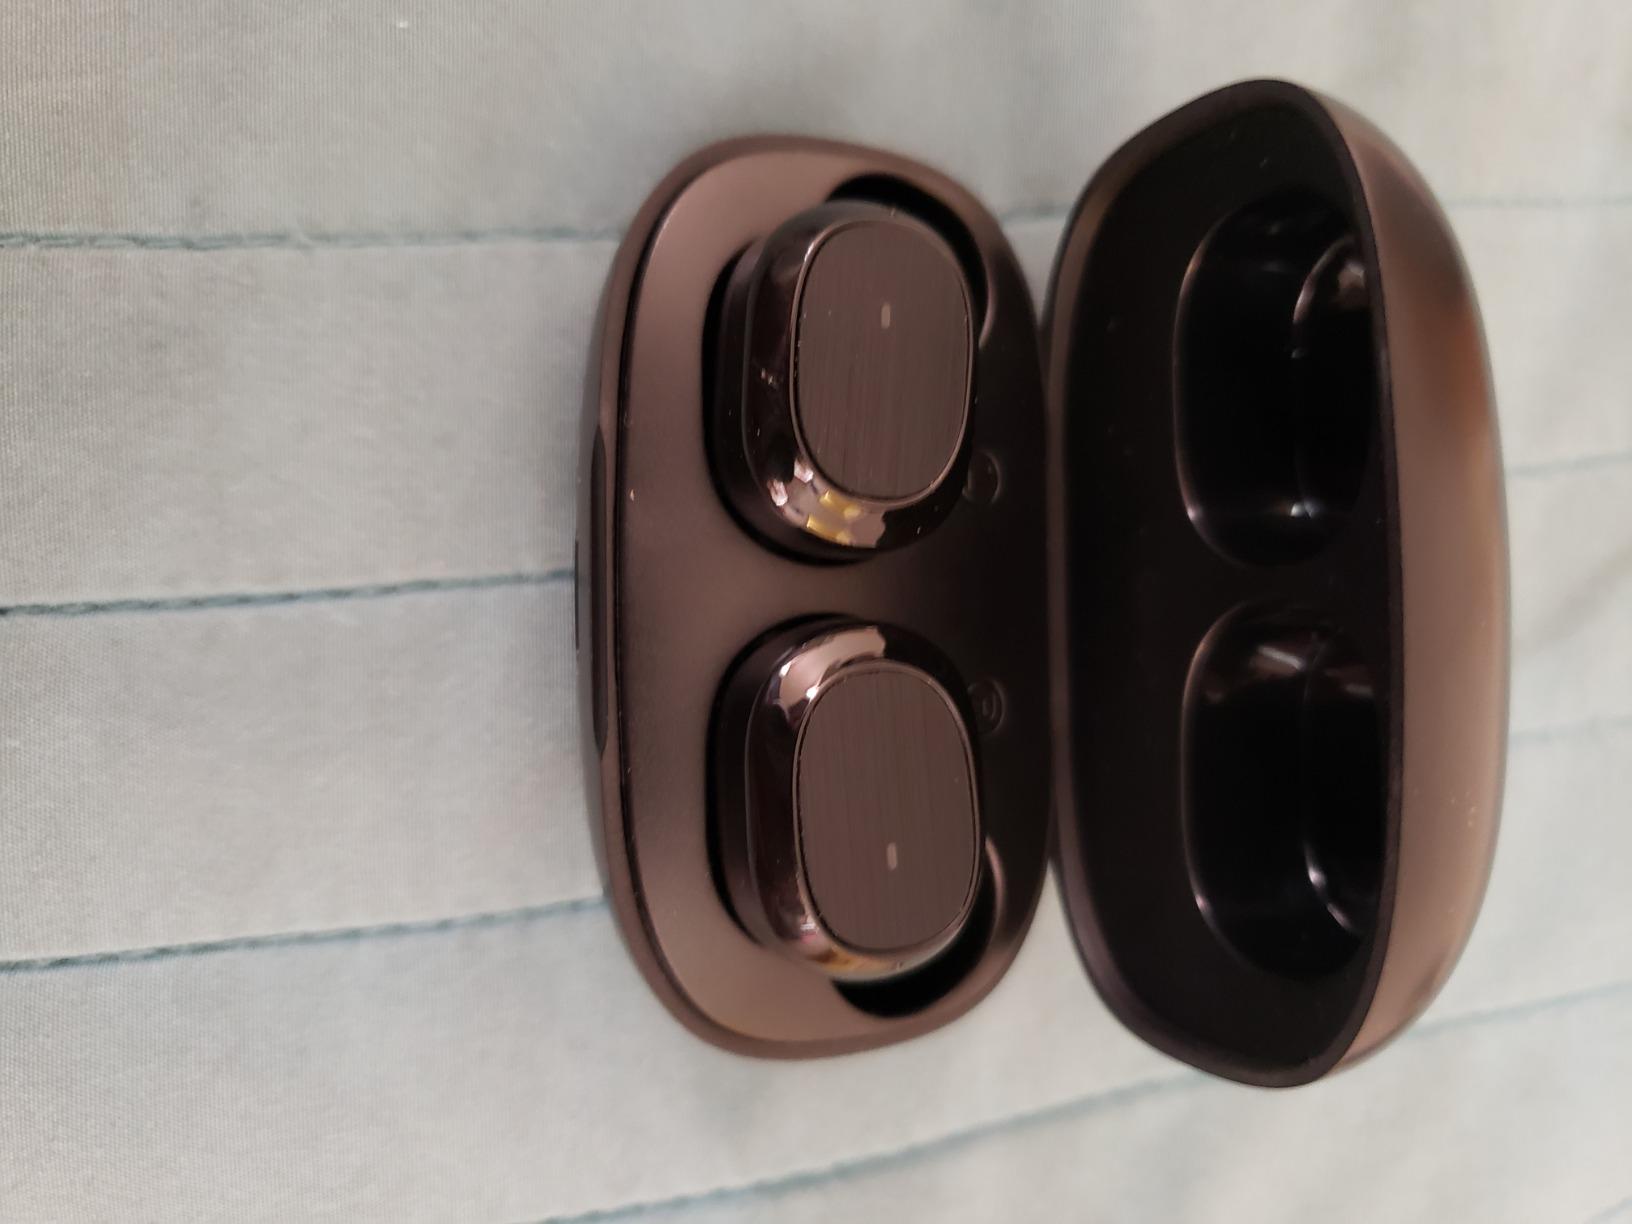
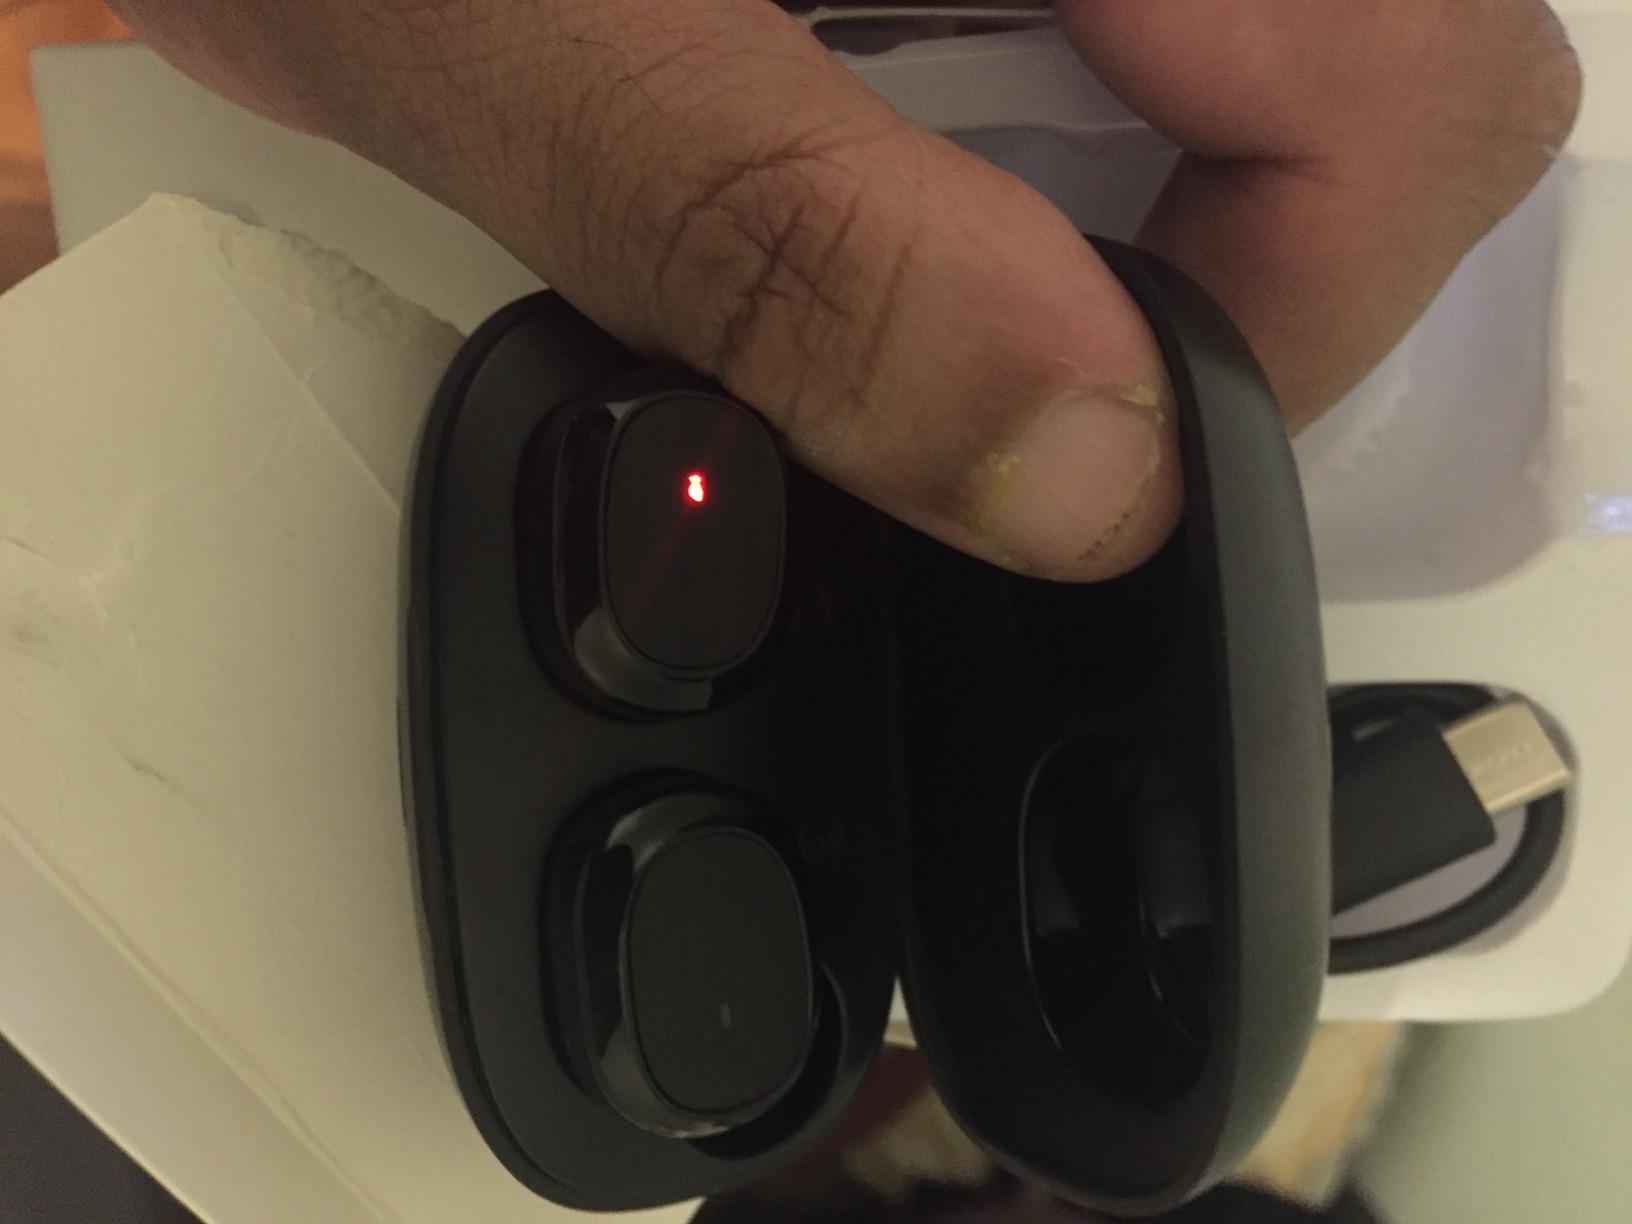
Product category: earbuds
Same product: yes